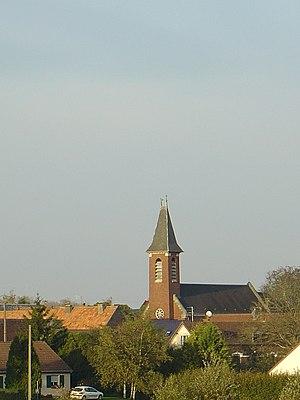
Église de Guémappe
Guémappe est une commune française située dans le département du Pas-de-Calais en région Hauts-de-France.